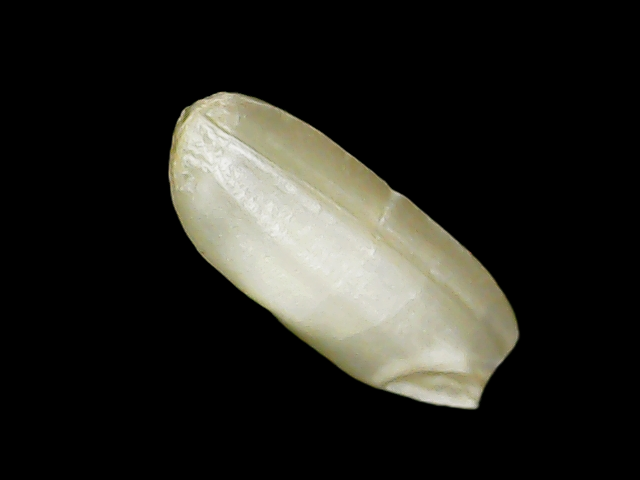
Rice variety: Binadhan10